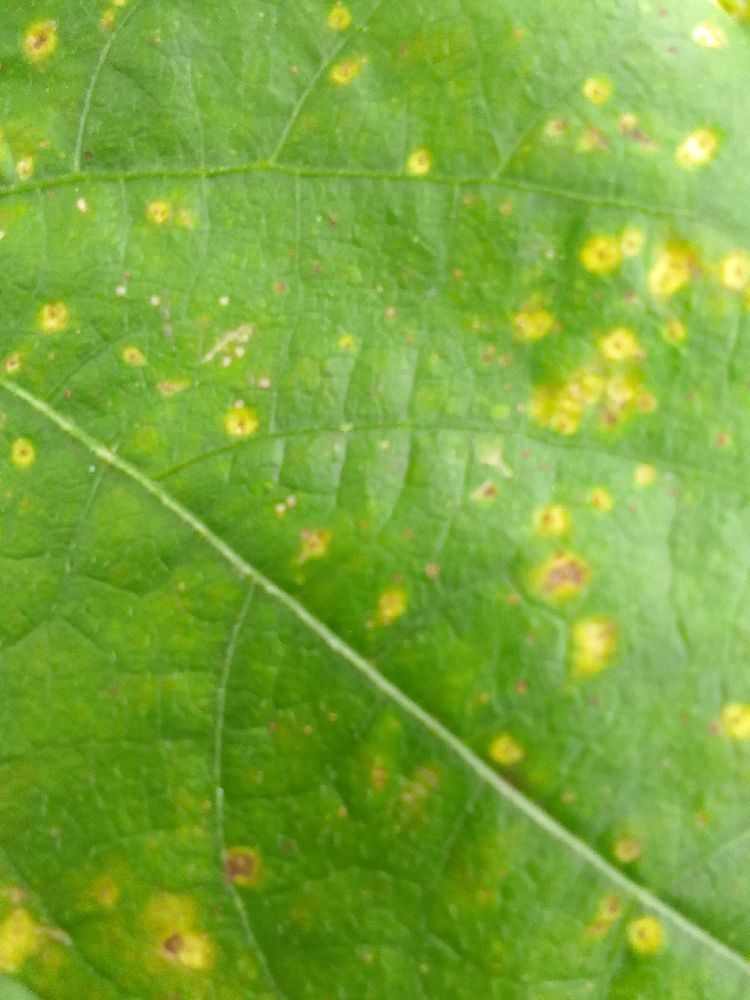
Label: rust